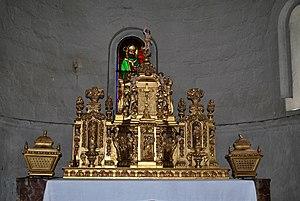
Saint-Morillon, église Saint-Maurille
L'église Saint-Maurille est une église catholique située sur la commune de Saint-Morillon, dans le département de la Gironde, en France.